Lexington–Concord Sesquicentennial half dollar

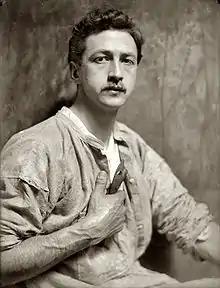
Chester Beach in 1910

In 1923, the committees from Lexington and Concord each had considered pressing for a commemorative coin, and each, unbeknownst to the other, had contacted Chester Beach, credited with the design for the Monroe Doctrine Centennial half dollar. Beach got them to combine their efforts and each agreed to pay half of his fee of $1,250. Each town would decide the design for one side of the half dollar.